Plantronics

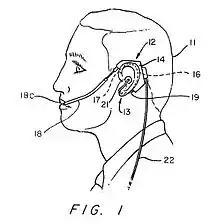
Plantronics StarSet patent drawing showing proposed use of invention

In 1970, Ken Hutchings, an engineer who had joined Pacific Plantronics, patented a device which was marketed as the "StarSet". United States Patent 3548118 describes